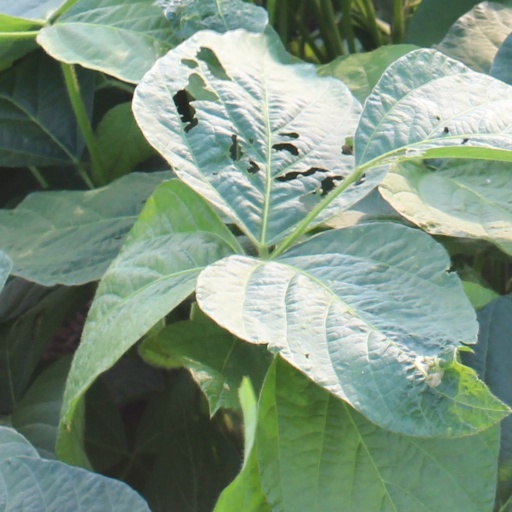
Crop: soybean